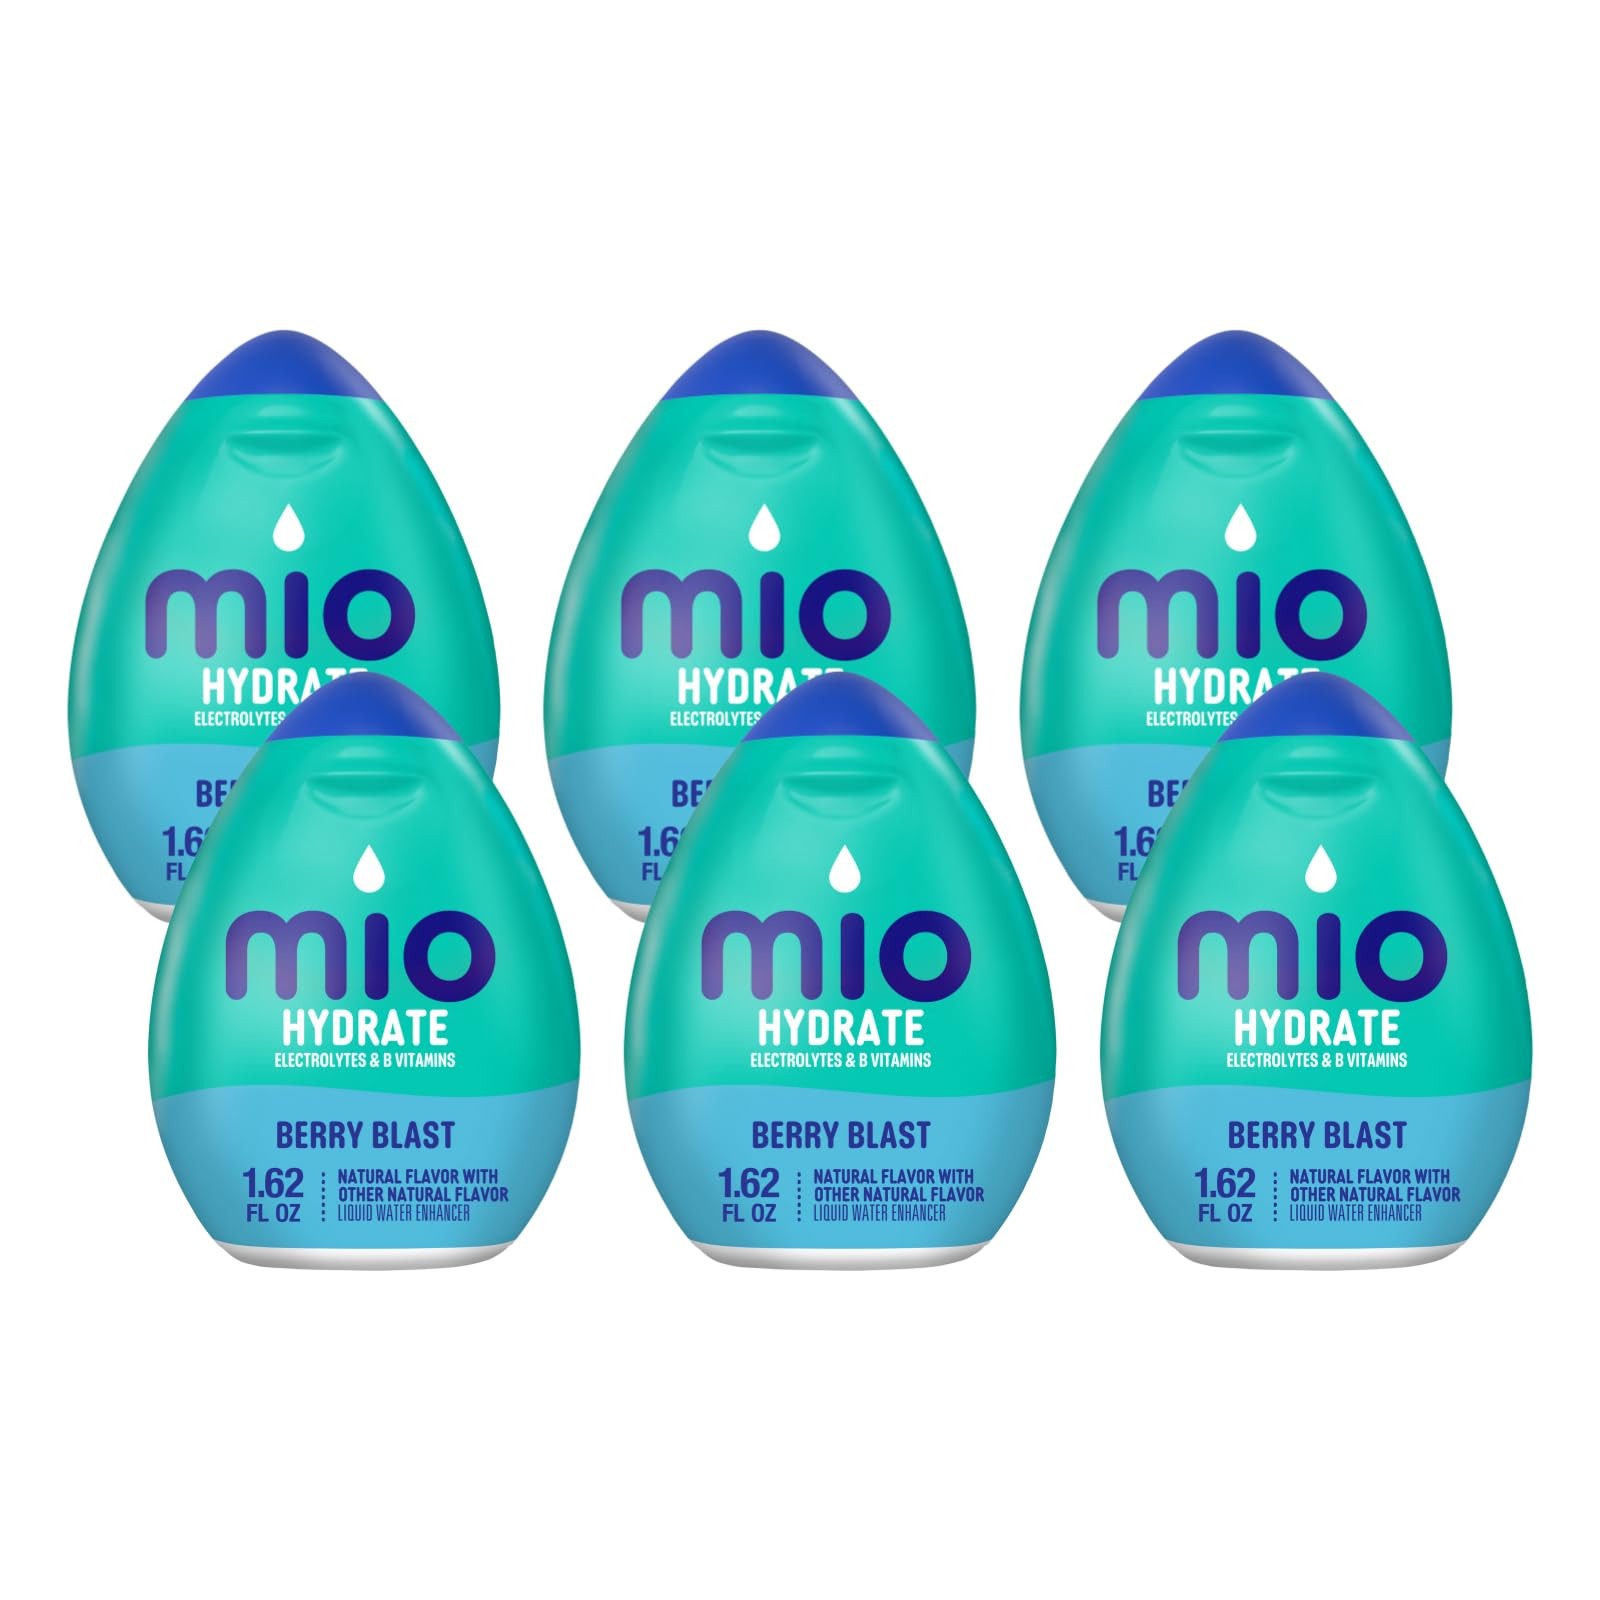
Item Name: Mio Sport Liquid Water Enhancer, Berry Blast, 1.62 OZ, 6-Pack
Bullet Point 1: Electrolytes + B vitamins. For moderate activity 0 mg caffeine/serving.
Bullet Point 2: MiO Sport Berry Blast is made with natural flavors
Bullet Point 3: This sugar free water enhancer contains zero calories
Bullet Point 4: Comes in a portable, resealable bottle for on-the-go berry flavor infusions
Bullet Point 5: This water enhancer with vitamins can be stored easily for convenient usage
Product Description: MiO Sport Naturally Flavored Berry Blast Liquid Water Enhancer with Electrolytes transforms plain water with a boost of electrolytes and B vitamins, creating a refreshing drink to help you power through your day. Squeeze just a few drops from the bottle to instantly infuse your water with the bold taste of mixed berries. This berry water enhancer has vitamins, minerals, and zero calories. The portable 1.62 fluid ounce bottle easily fits in your gym bag or glove box, perfect for a quick splash of flavor on-the-go. Just one squeeze packs enough flavor for 8 fluid ounces of water! These berry water drops are a fun and flavorful way to stay hydrated.
Value: 9.72
Unit: Fl Oz

Price: 3.335